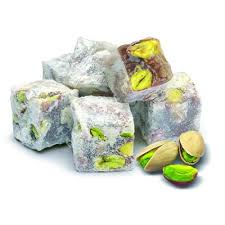
Yemek: lokum